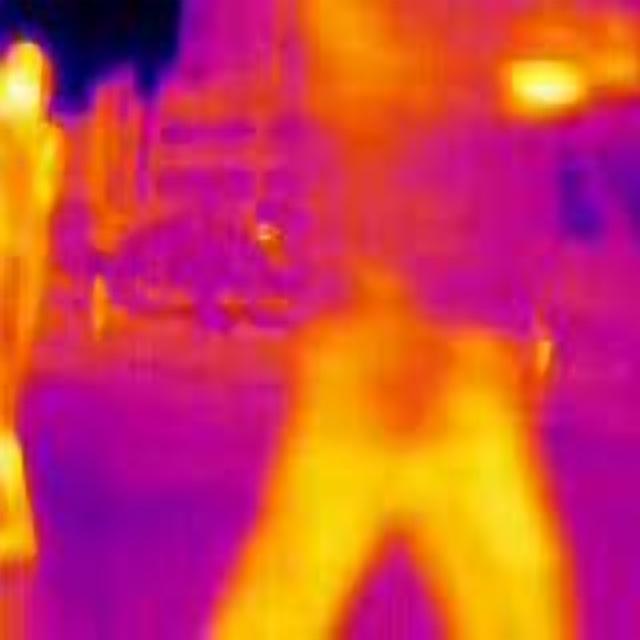
Detected objects:
label: person
label: person
label: person